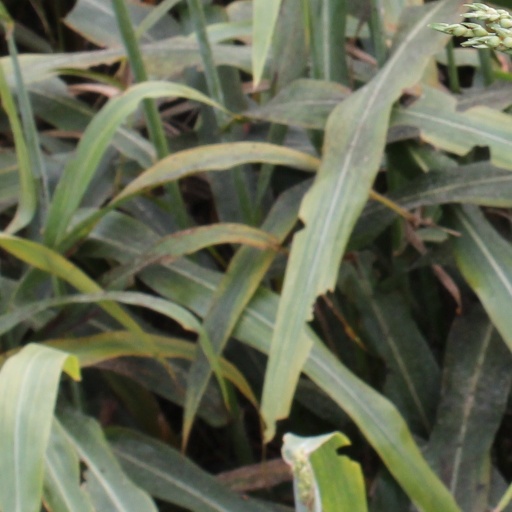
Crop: sorghum